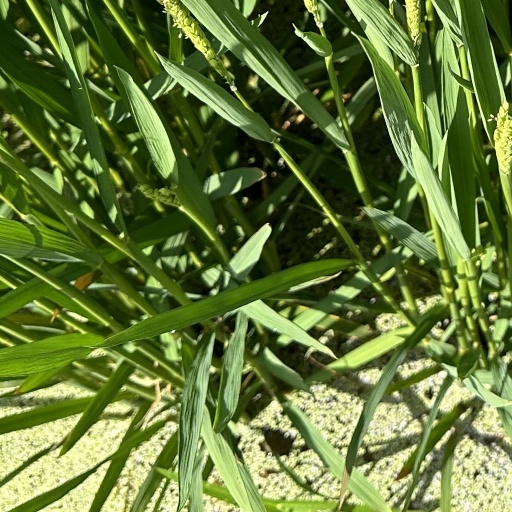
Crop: rice